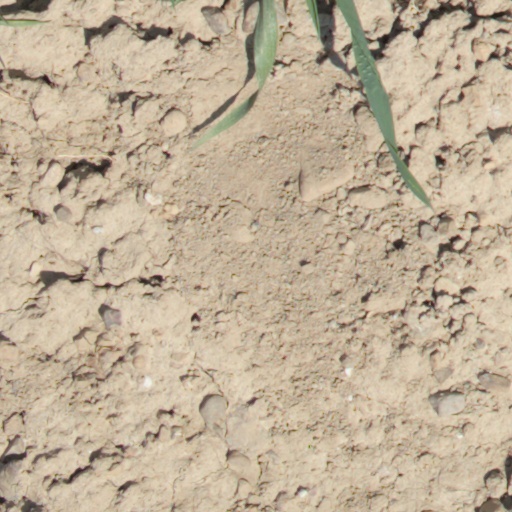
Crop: wheat